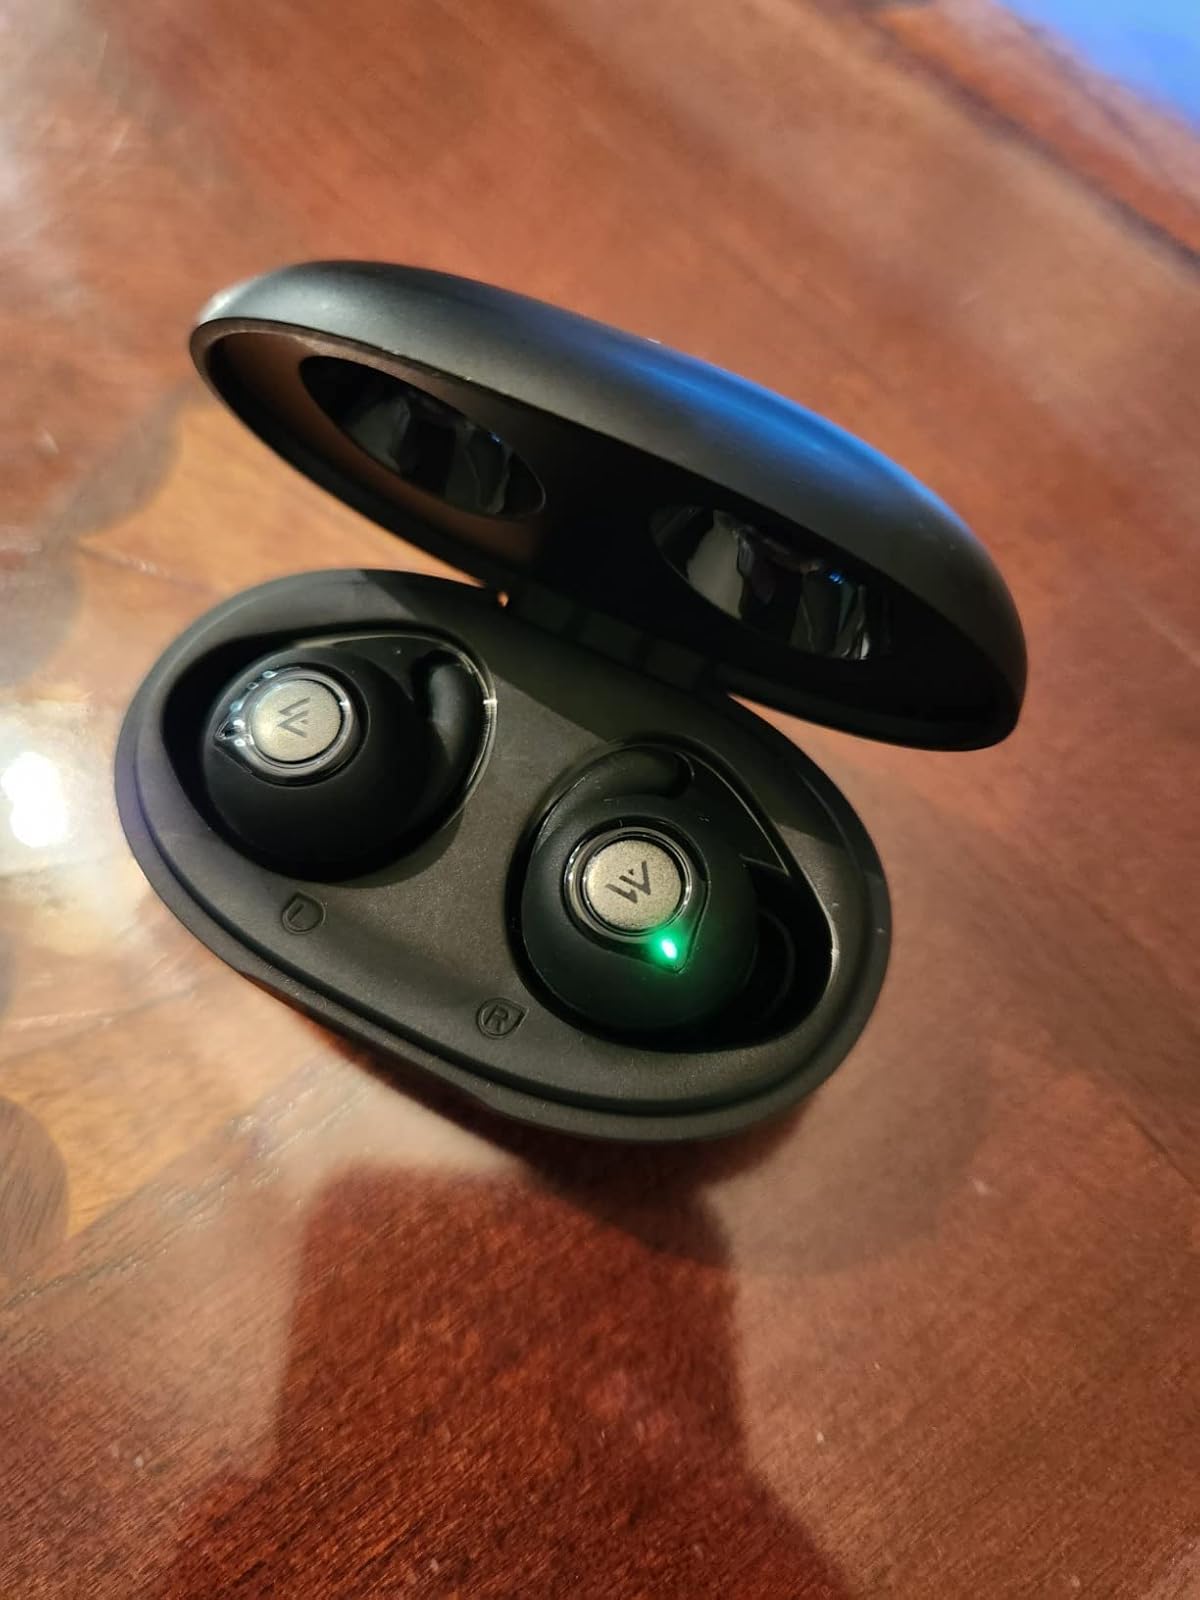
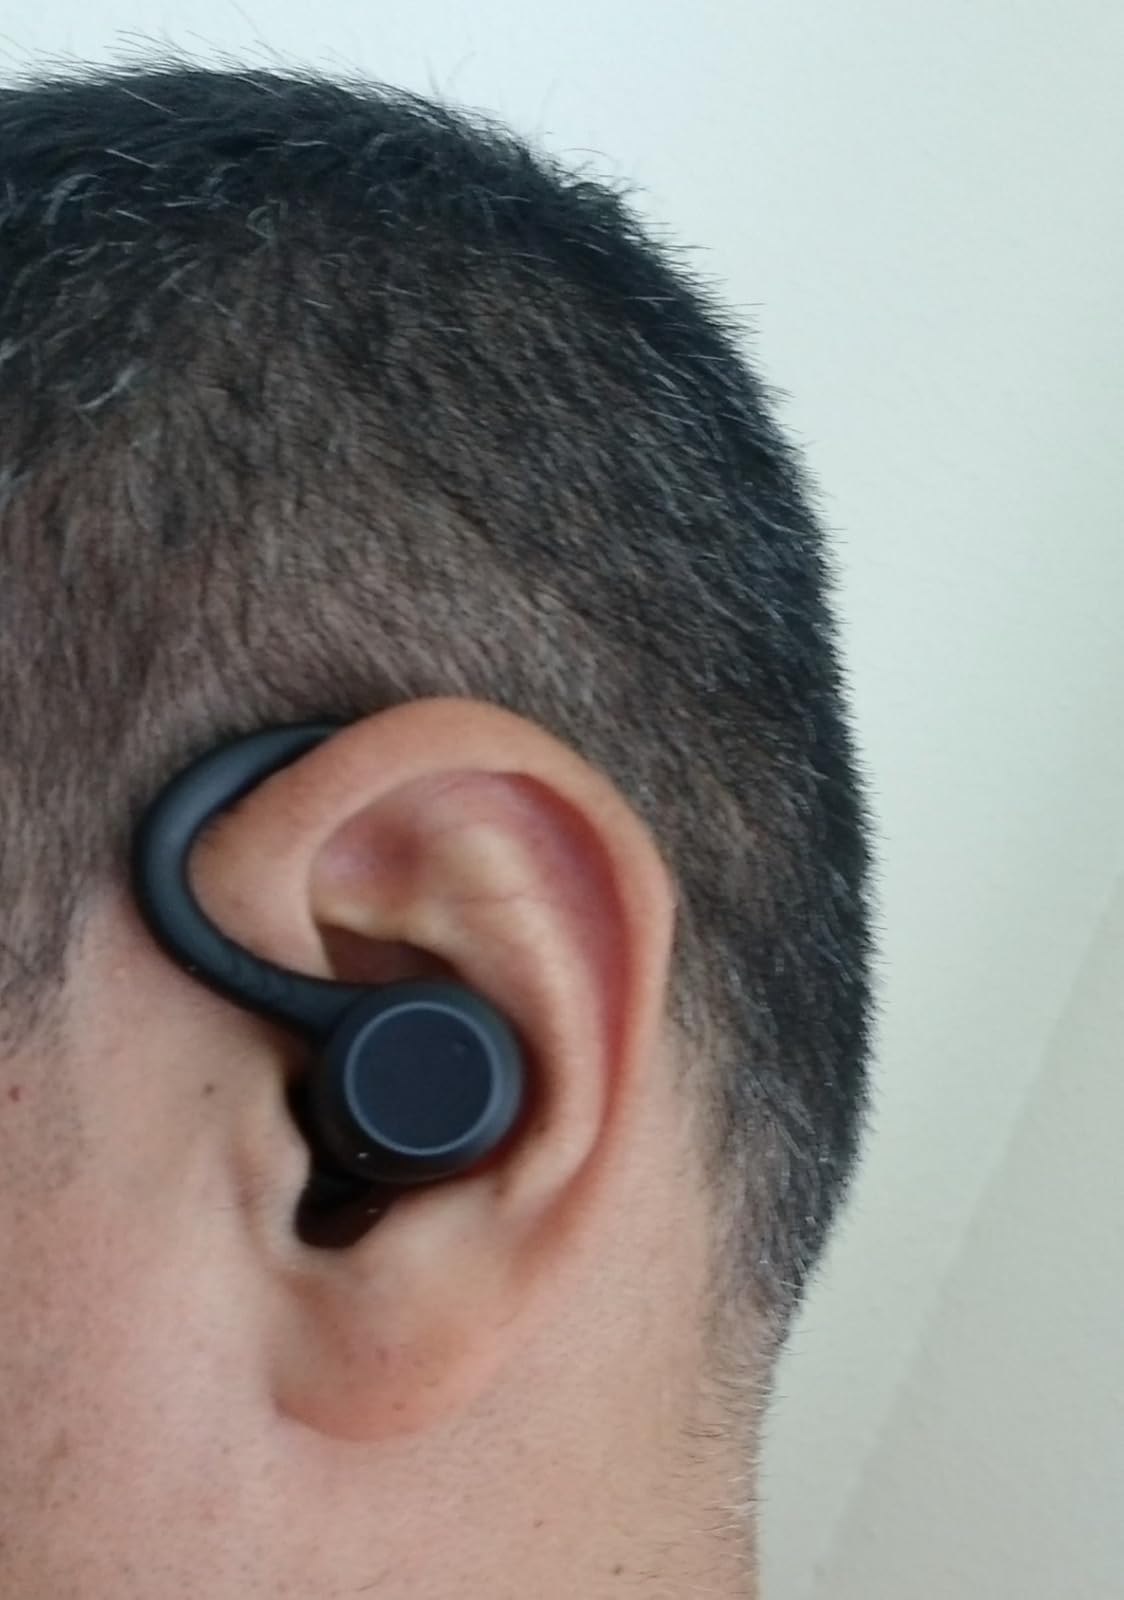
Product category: earbuds
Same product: no